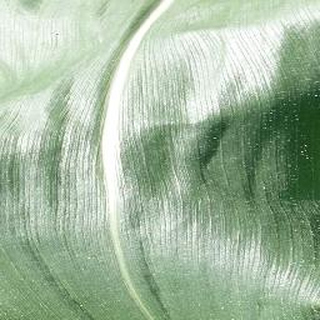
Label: healthy_corn